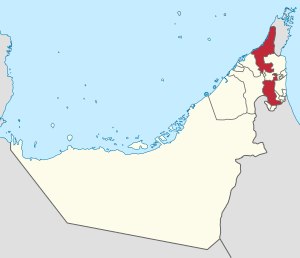
Ras al-Khaimah (emirat)
Emiratet Ras al-Khaimah i De Forenede Arabiske Emirater
Emiratet Ras al-Khaimah er et af de syv emirater, der indgår i Forenede Arabiske Emirater.